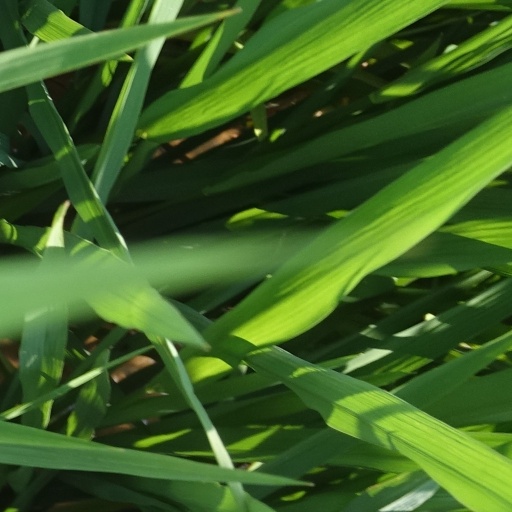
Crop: rice